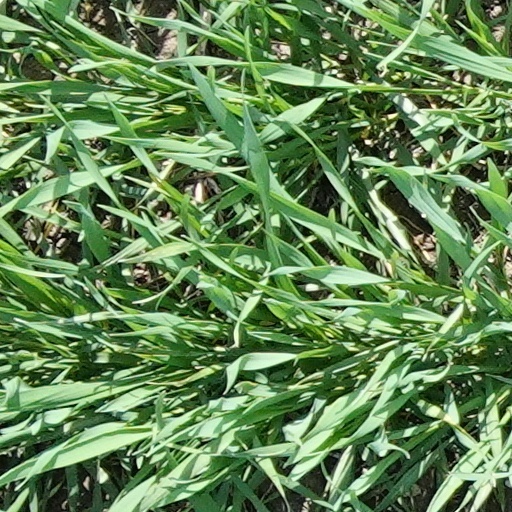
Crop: wheat